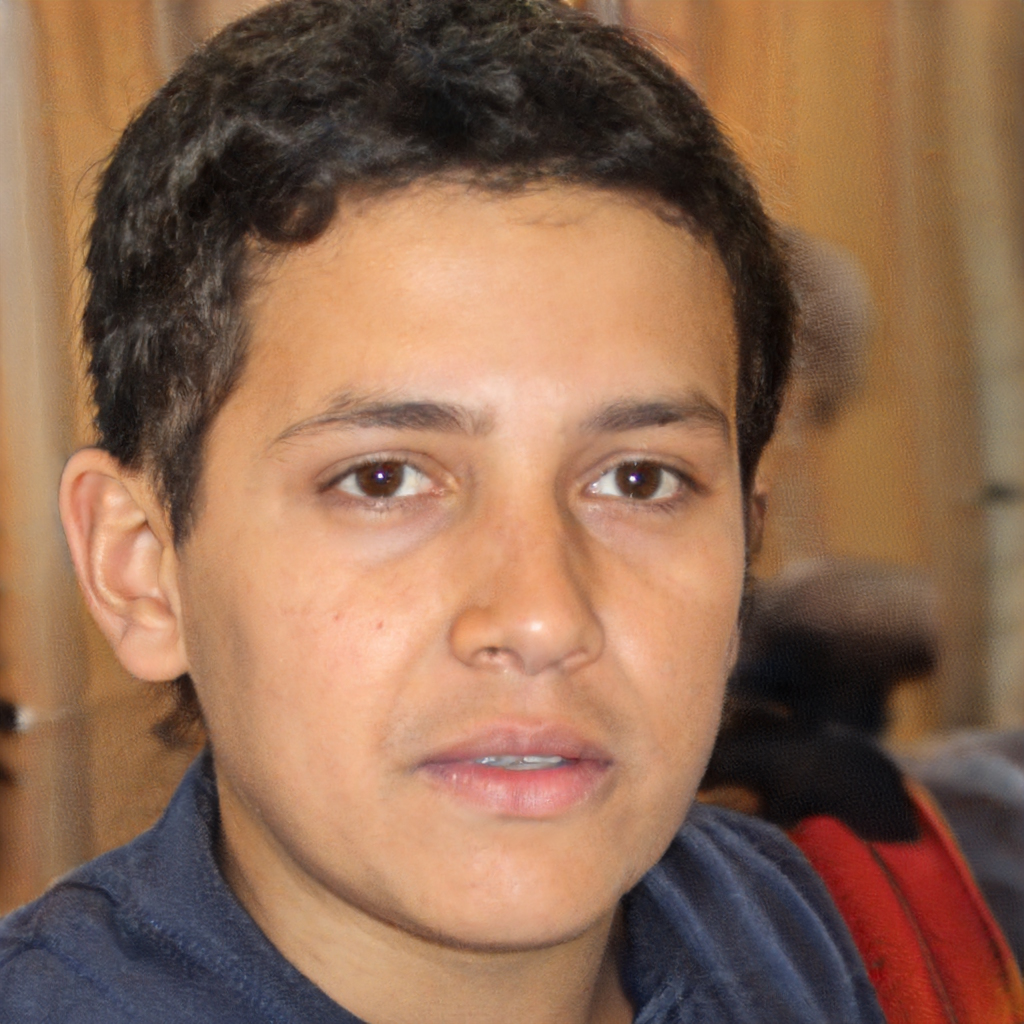
Gender: Male